Nikon of Karoulia

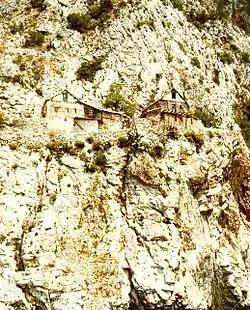
The cliffs of Karoulia, Mount Athos, where Nikon lived as a hermit since 1941

He moved to Mount Athos in 1935 or 1936 and became a hieromonk in the cell of St. John the Chrysostom of Hilandar Monastery at Mount Athos. He was a fluent speaker of Russian, English, French, and German, but was not conversant in Greek during his time at Mount Athos. One of his amateur interests as a monk was astronomy.